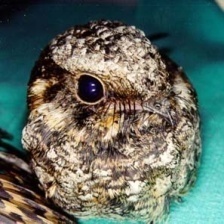
Species: COMMON POORWILL
Scientific name: PHALAENOPTILUS NUTTALLII